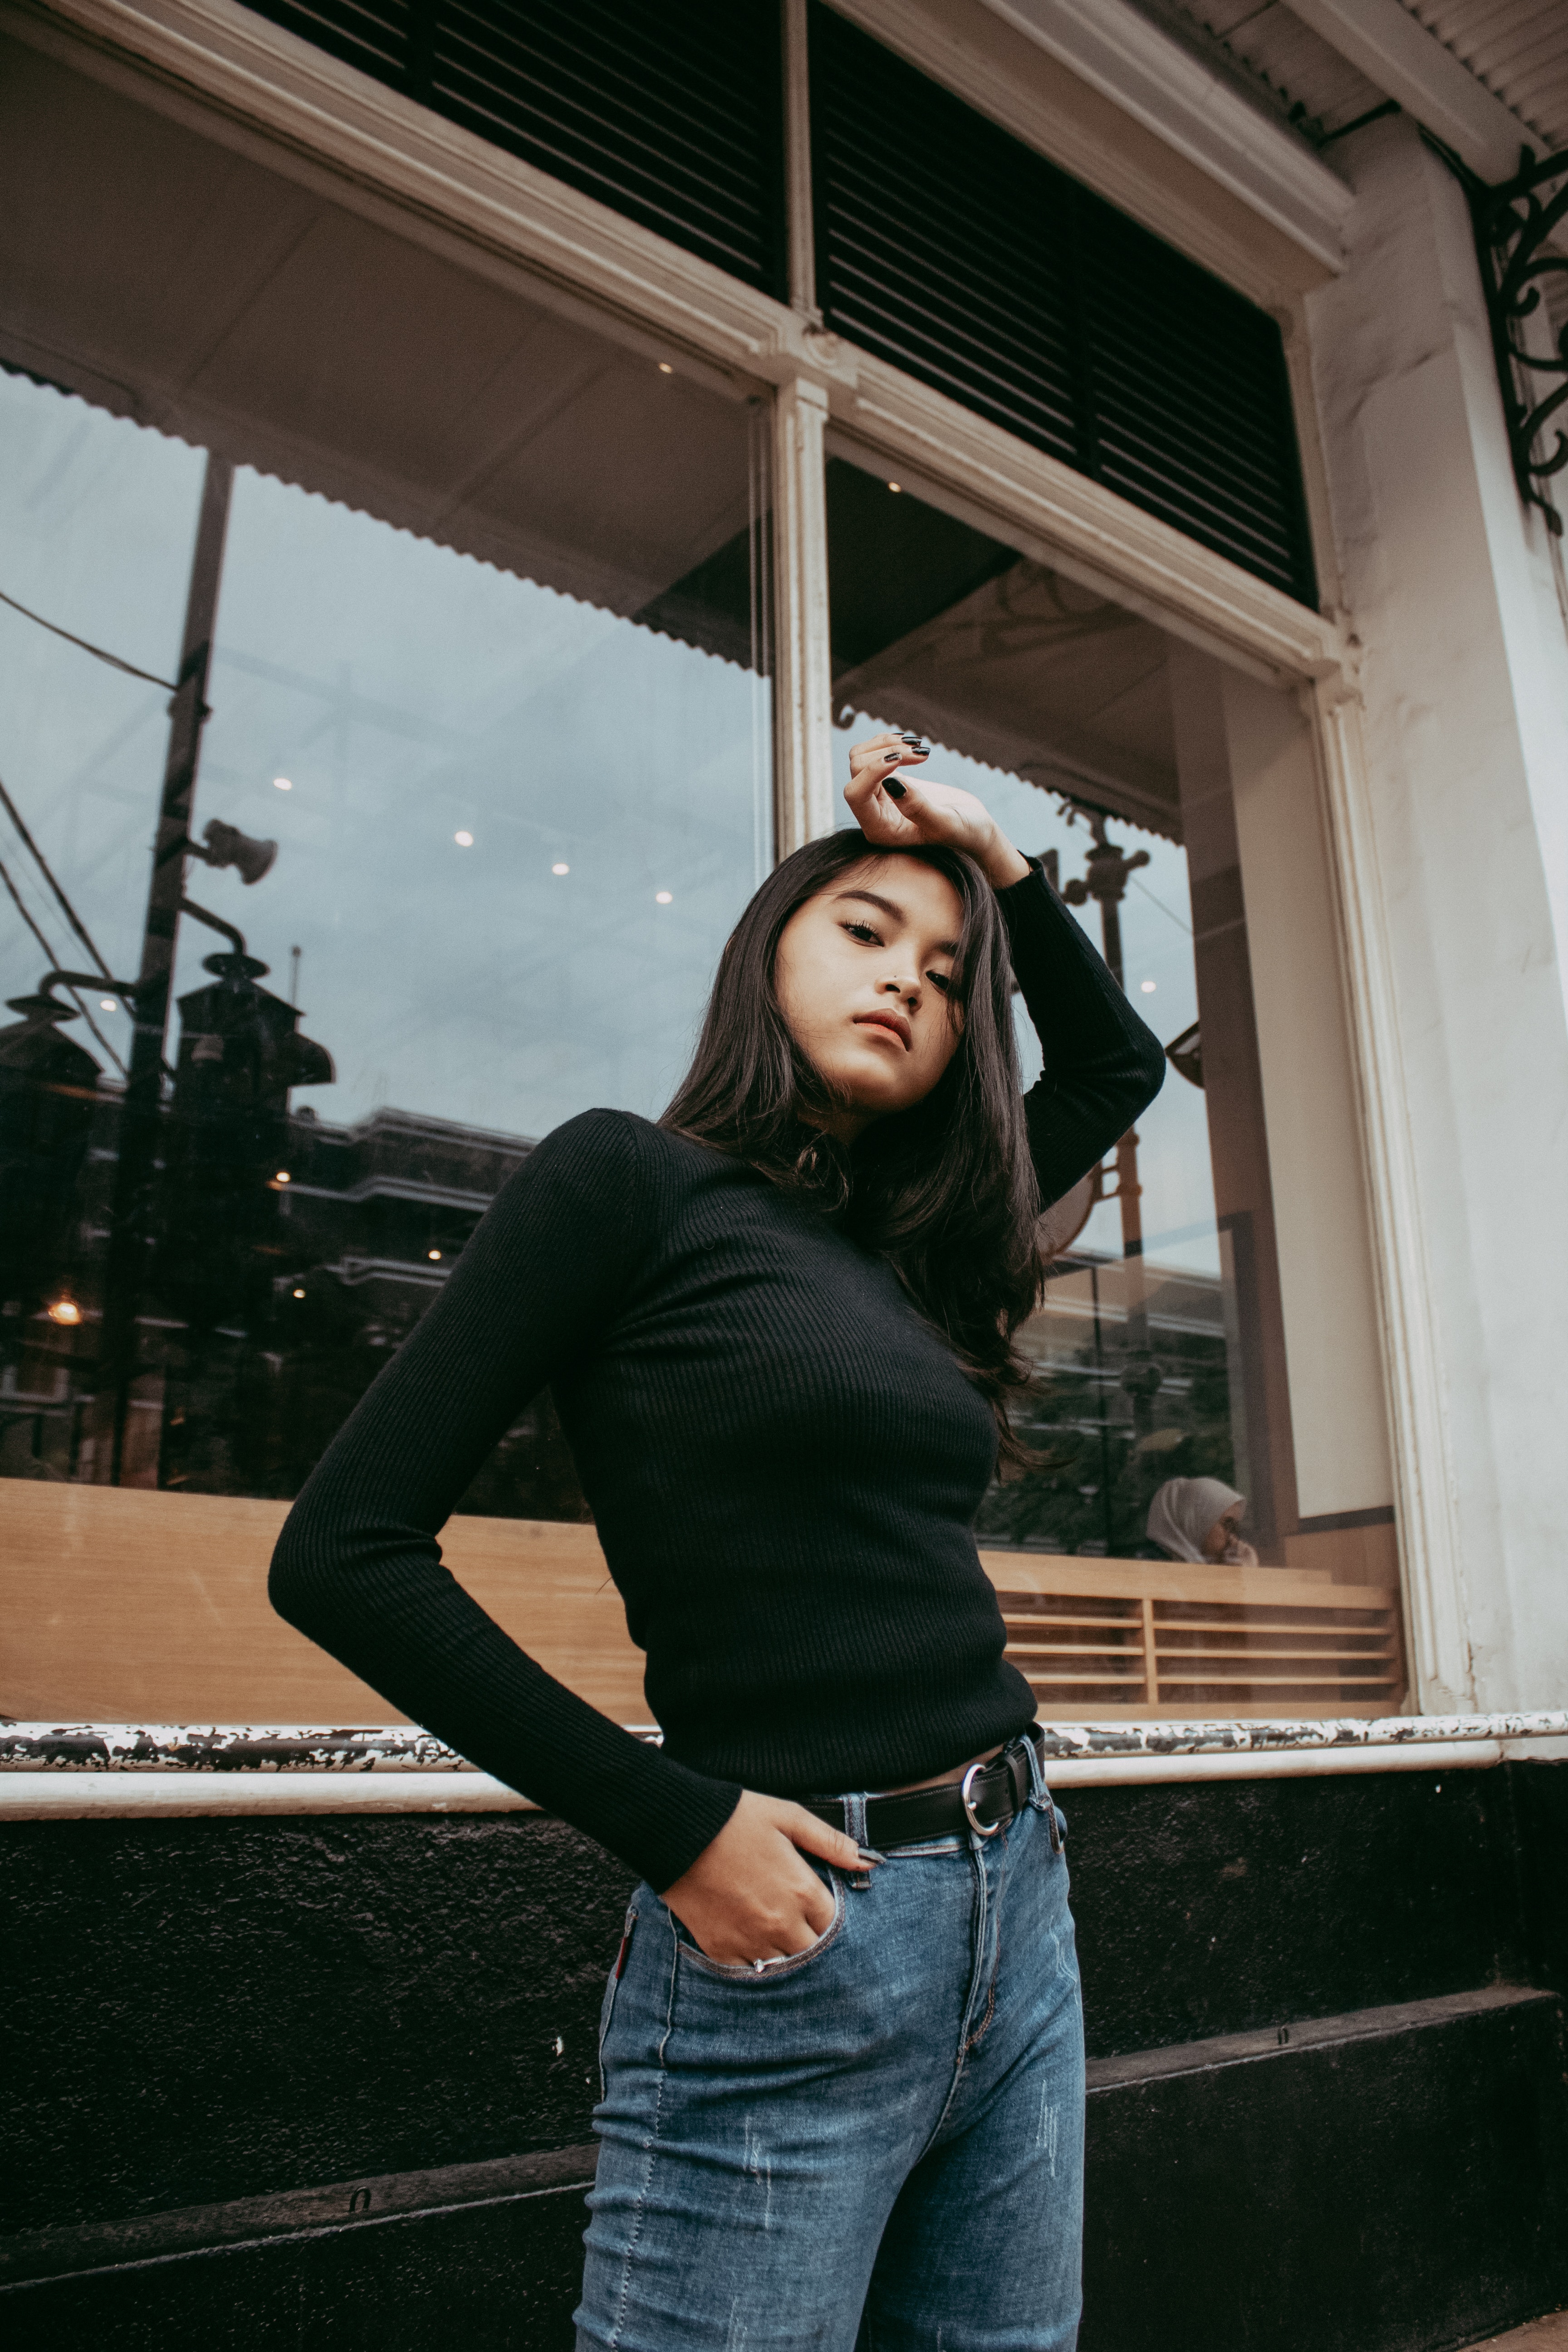
woman, black, jeans, beauty, shoulder, lady, photo shoot, model, fashion, waist, standing, photography, leg, long hair, denim, black hair, smile, abdomen, brown hair, trunk, neck, flash photography, window, sleeve, top, trousers, style, t shirt